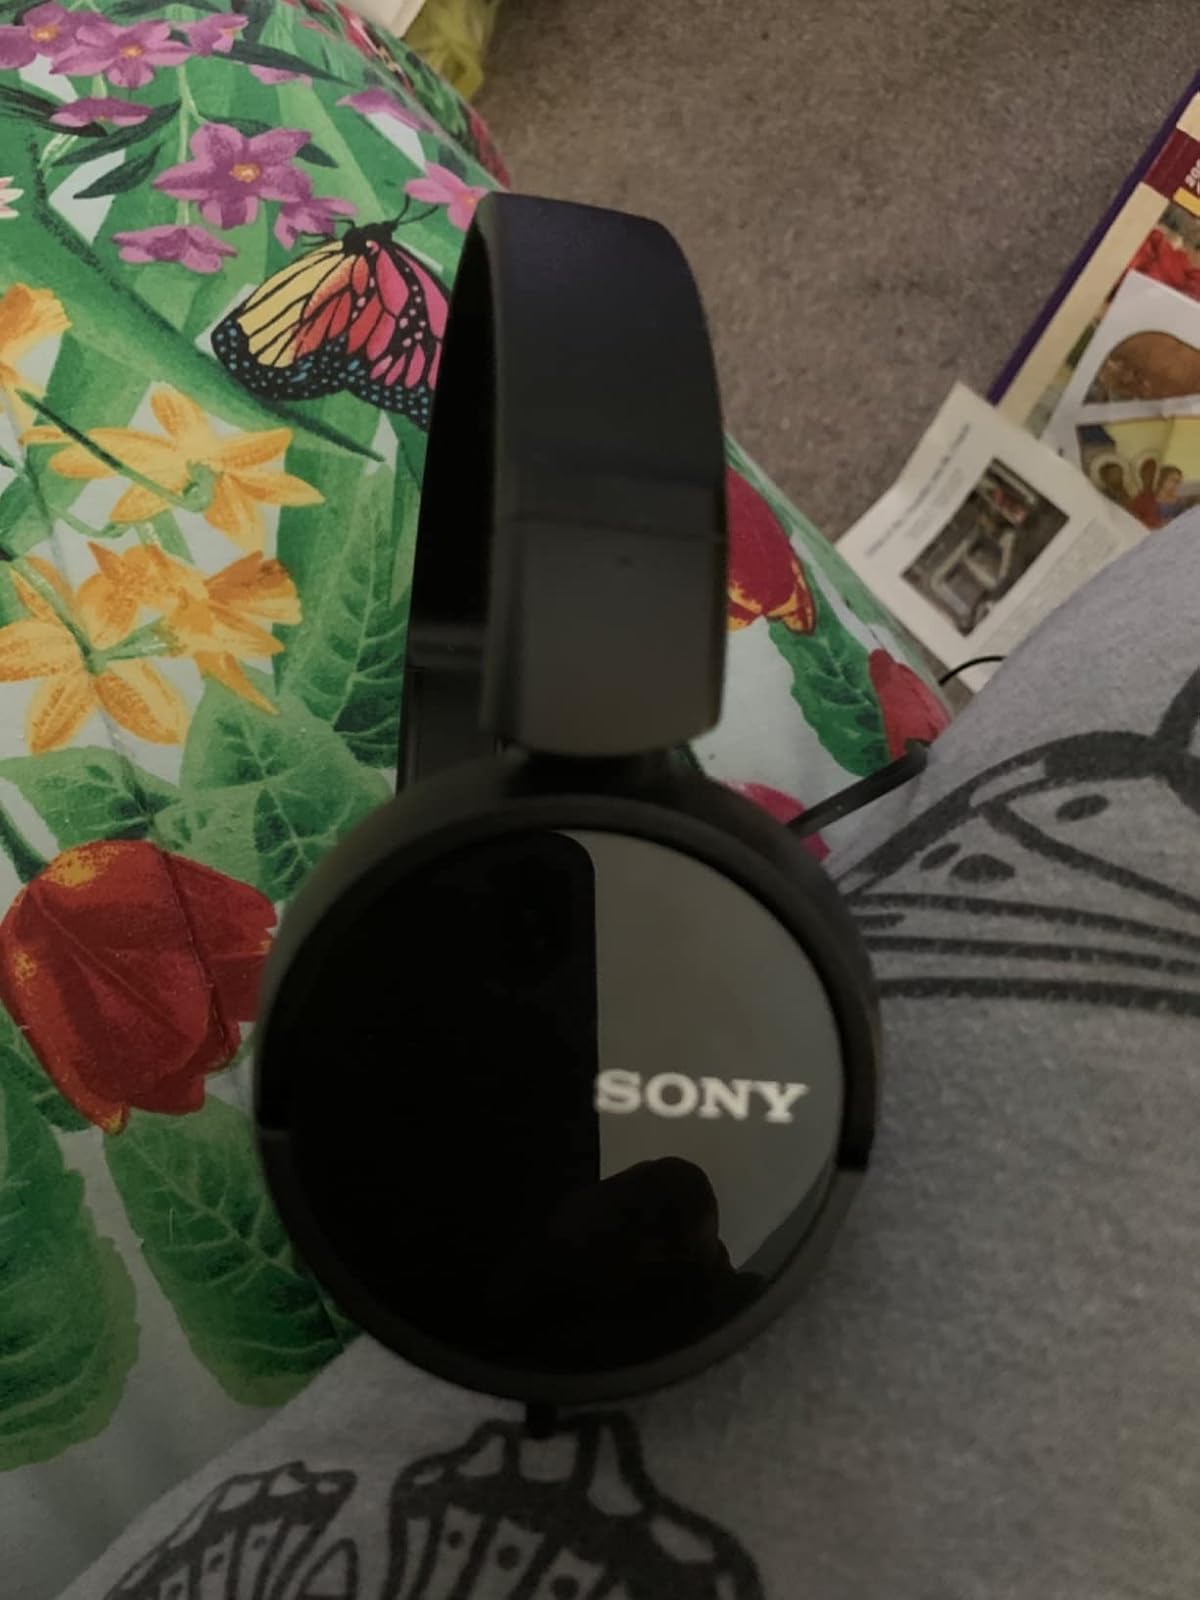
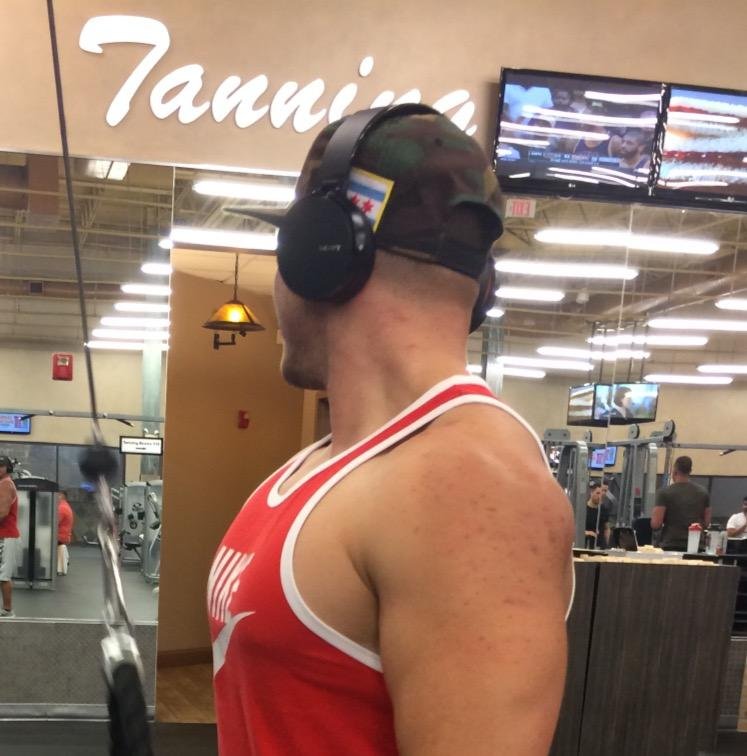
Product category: headphones
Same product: no